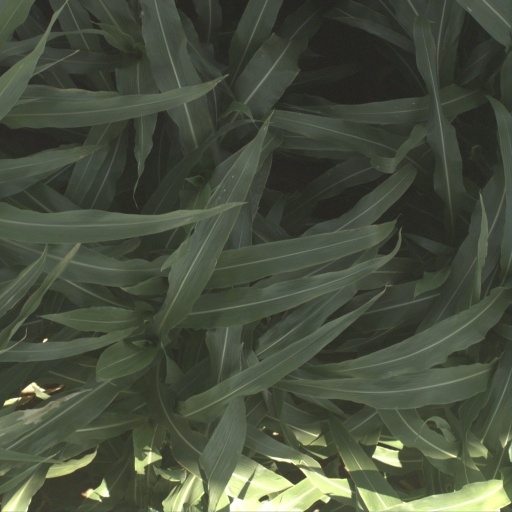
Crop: sorghum